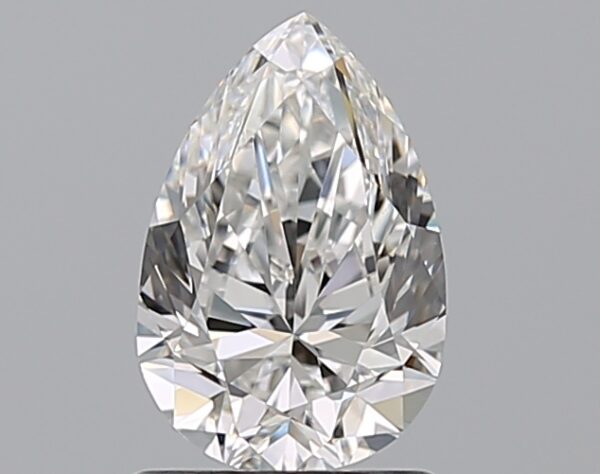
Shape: pear
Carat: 1.2
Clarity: VVS2
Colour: E
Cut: VG
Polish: EX
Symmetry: VG
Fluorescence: N
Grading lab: GIA
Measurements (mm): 8.73 x 5.78 x 3.7